Riverside Church

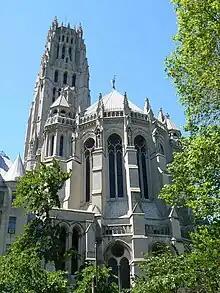
The northern facade of Riverside Church, seen from 122nd Street at the eastern side of the ambulatory

The completion of the new church building at Morningside Heights resulted in a steady increase in the congregation's membership. By May 1946, the congregation had 3,500 members, an increase of 800 in twenty years. According to a brochure issued by the church, "soon every room ... was in use seven days a week", and enrollment at the church's Sunday school had correspondingly increased.